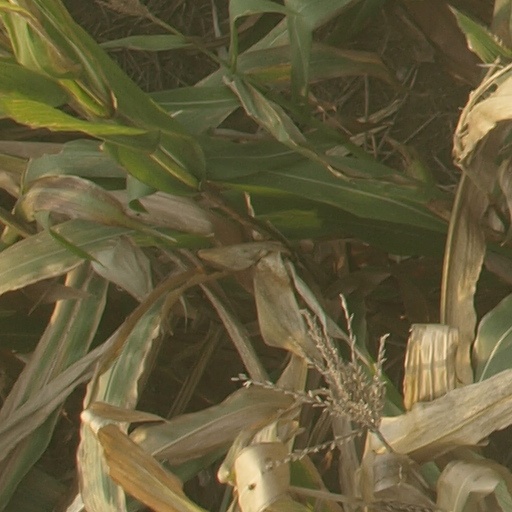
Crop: maize; corn